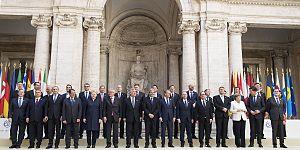
L'Union européenne est une association politico-économique sui generis de vingt-sept États européens qui délèguent ou transmettent par traité l’exercice de certaines compétences à des organes communautaires. Elle s'étend sur un territoire de 4,2 millions de kilomètres carrés, est peuplée de plus de 443 millions d'habitants et est la deuxième puissance économique mondiale en termes de PIB nominal derrière les États-Unis. L’Union européenne est régie par le traité de Maastricht et le traité de Rome, dans leur version actuelle, depuis le 1ᵉʳ décembre 2009 et l'entrée en vigueur du traité de Lisbonne. Sa structure institutionnelle est en partie supranationale et en partie intergouvernementale : le Parlement européen est élu au suffrage universel direct, tandis que le Conseil européen et le Conseil de l'Union européenne sont composés de représentants des États membres. Le président de la Commission européenne est pour sa part élu par le Parlement sur proposition du Conseil européen. La Cour de justice de l'Union européenne est chargée de veiller à l'application du droit de l'Union européenne.
Le traité instituant la Communauté économique européenne, aussi appelé traité de Rome, ou encore traité sur le fonctionnement de l'Union européenne est un traité signé le 25 mars 1957 à Rome entre six pays : Allemagne de l'Ouest, Belgique, France, Italie, Luxembourg et Pays-Bas. Le même jour, les mêmes pays signent le traité Euratom ; les deux traités crééent respectivement la Communauté économique européenne et la Communauté européenne de l'énergie atomique. Le TCEE est élargi en 1973 au Danemark, au Royaume-Uni et à l'Irlande, en 1981 à la Grèce et en 1986 à l'Espagne et au Portugal, soit au total, à terme, un traité entre 12 États. Entré en vigueur le 1ᵉʳ janvier 1958, il institue le marché commun européen et a défini les bases de la politique agricole commune mise en œuvre en 1962. Il est modifié à plusieurs reprises avant de connaître des changements majeurs, avec l'Acte unique européen signé en 1986, puis le traité de Maastricht, signé en 1992 entre les 12 États membres de la CEE et entré en vigueur le 1ᵉʳ novembre 1993. Il prend alors le nom de traité instituant la Communauté européenne.